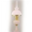
Label: lamp